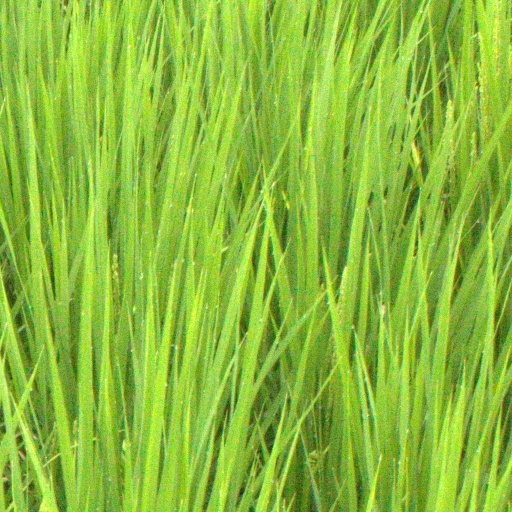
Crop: rice